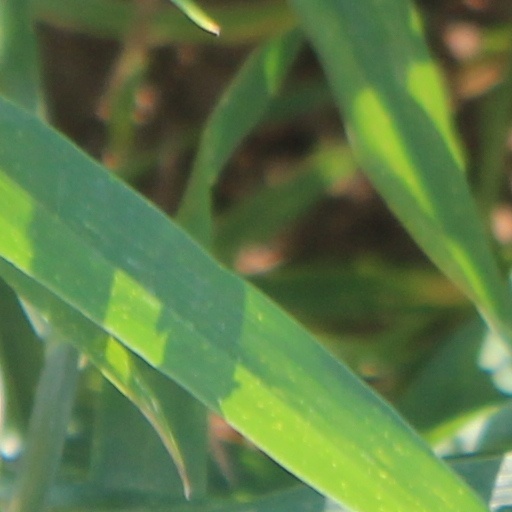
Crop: wheat